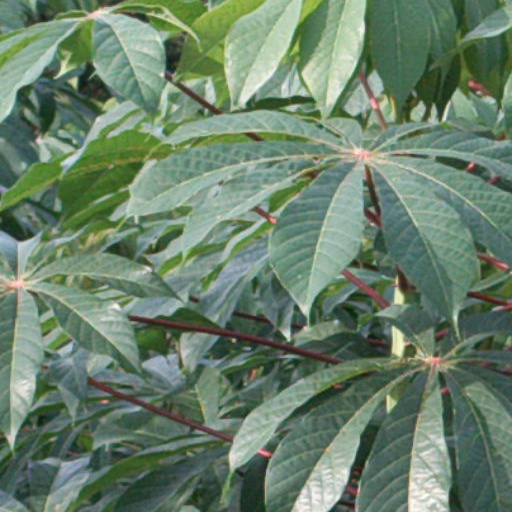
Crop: cassava